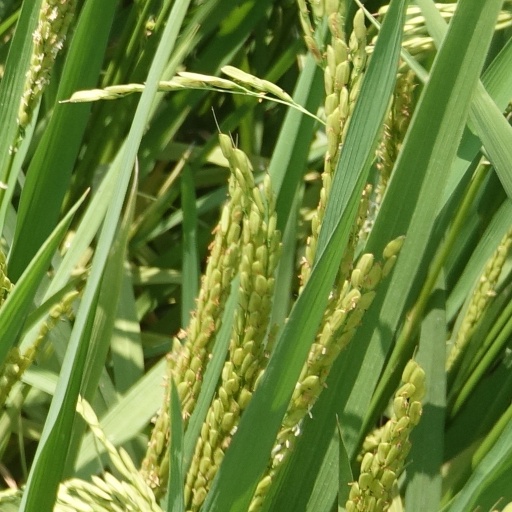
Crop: rice